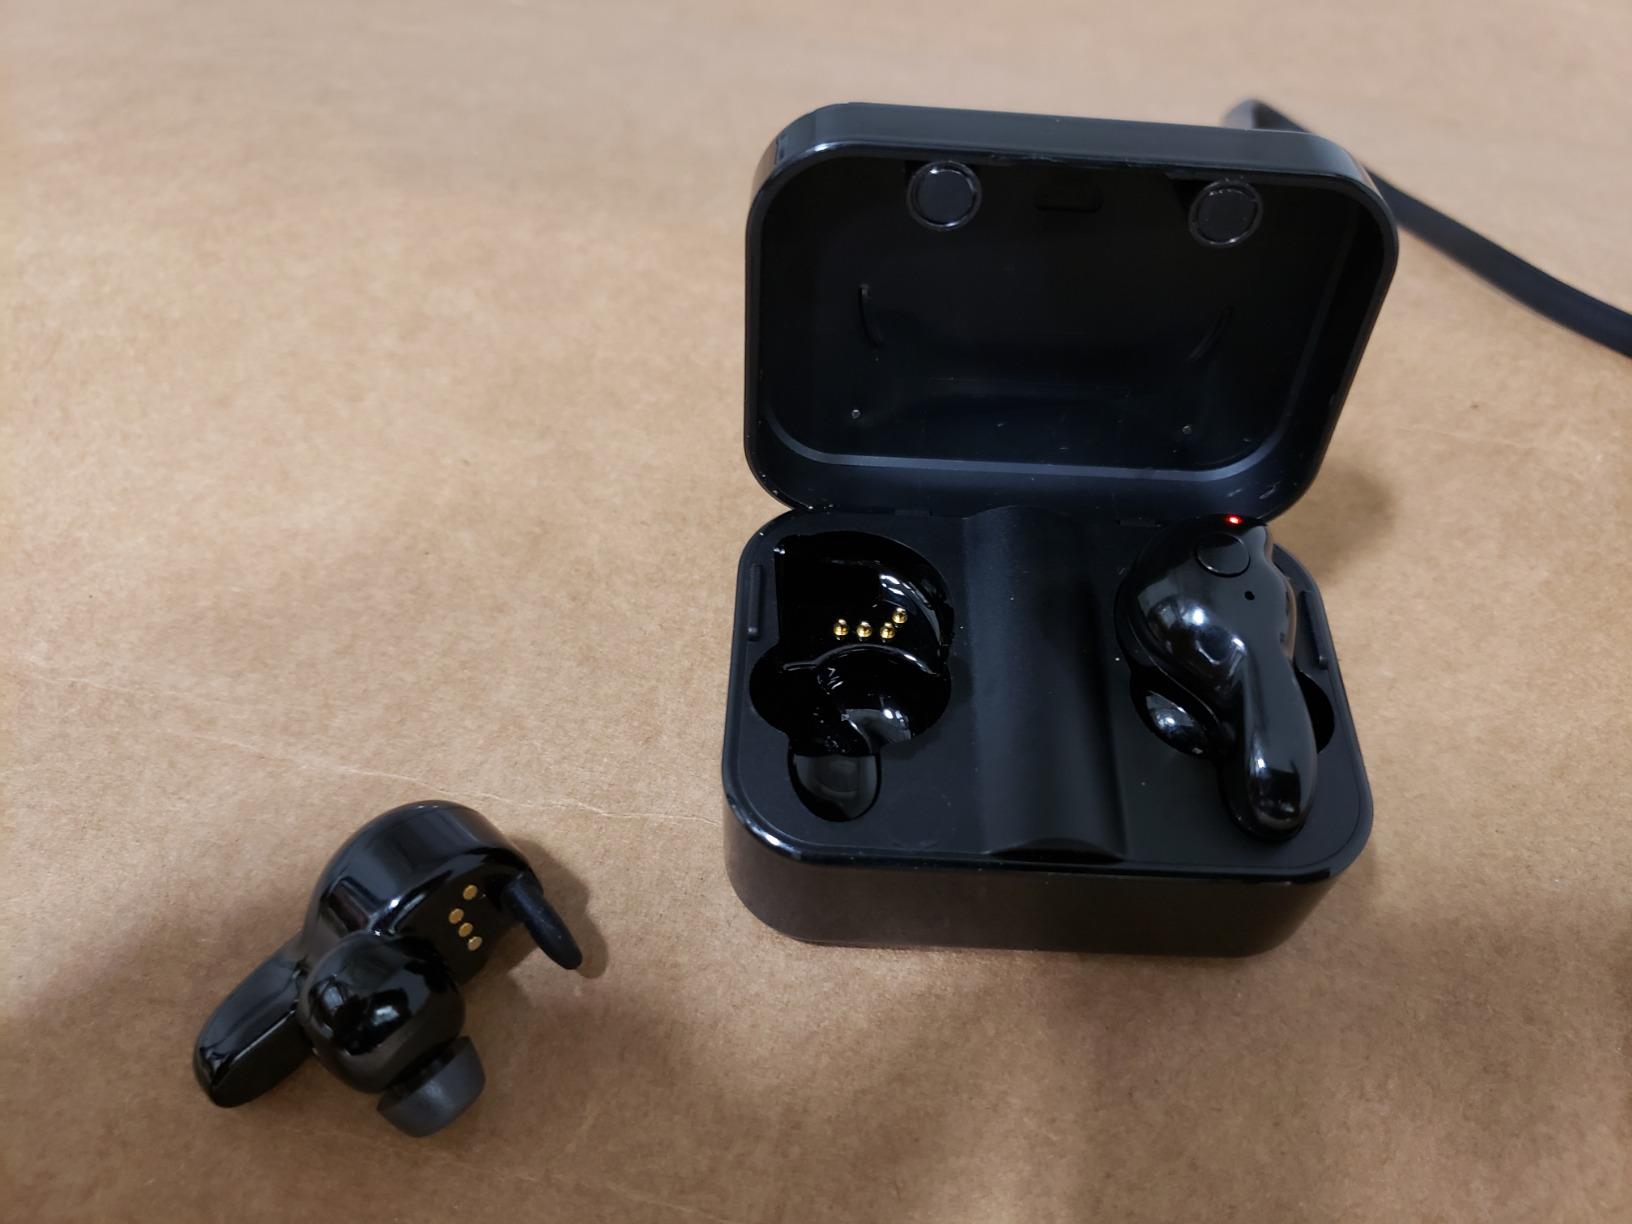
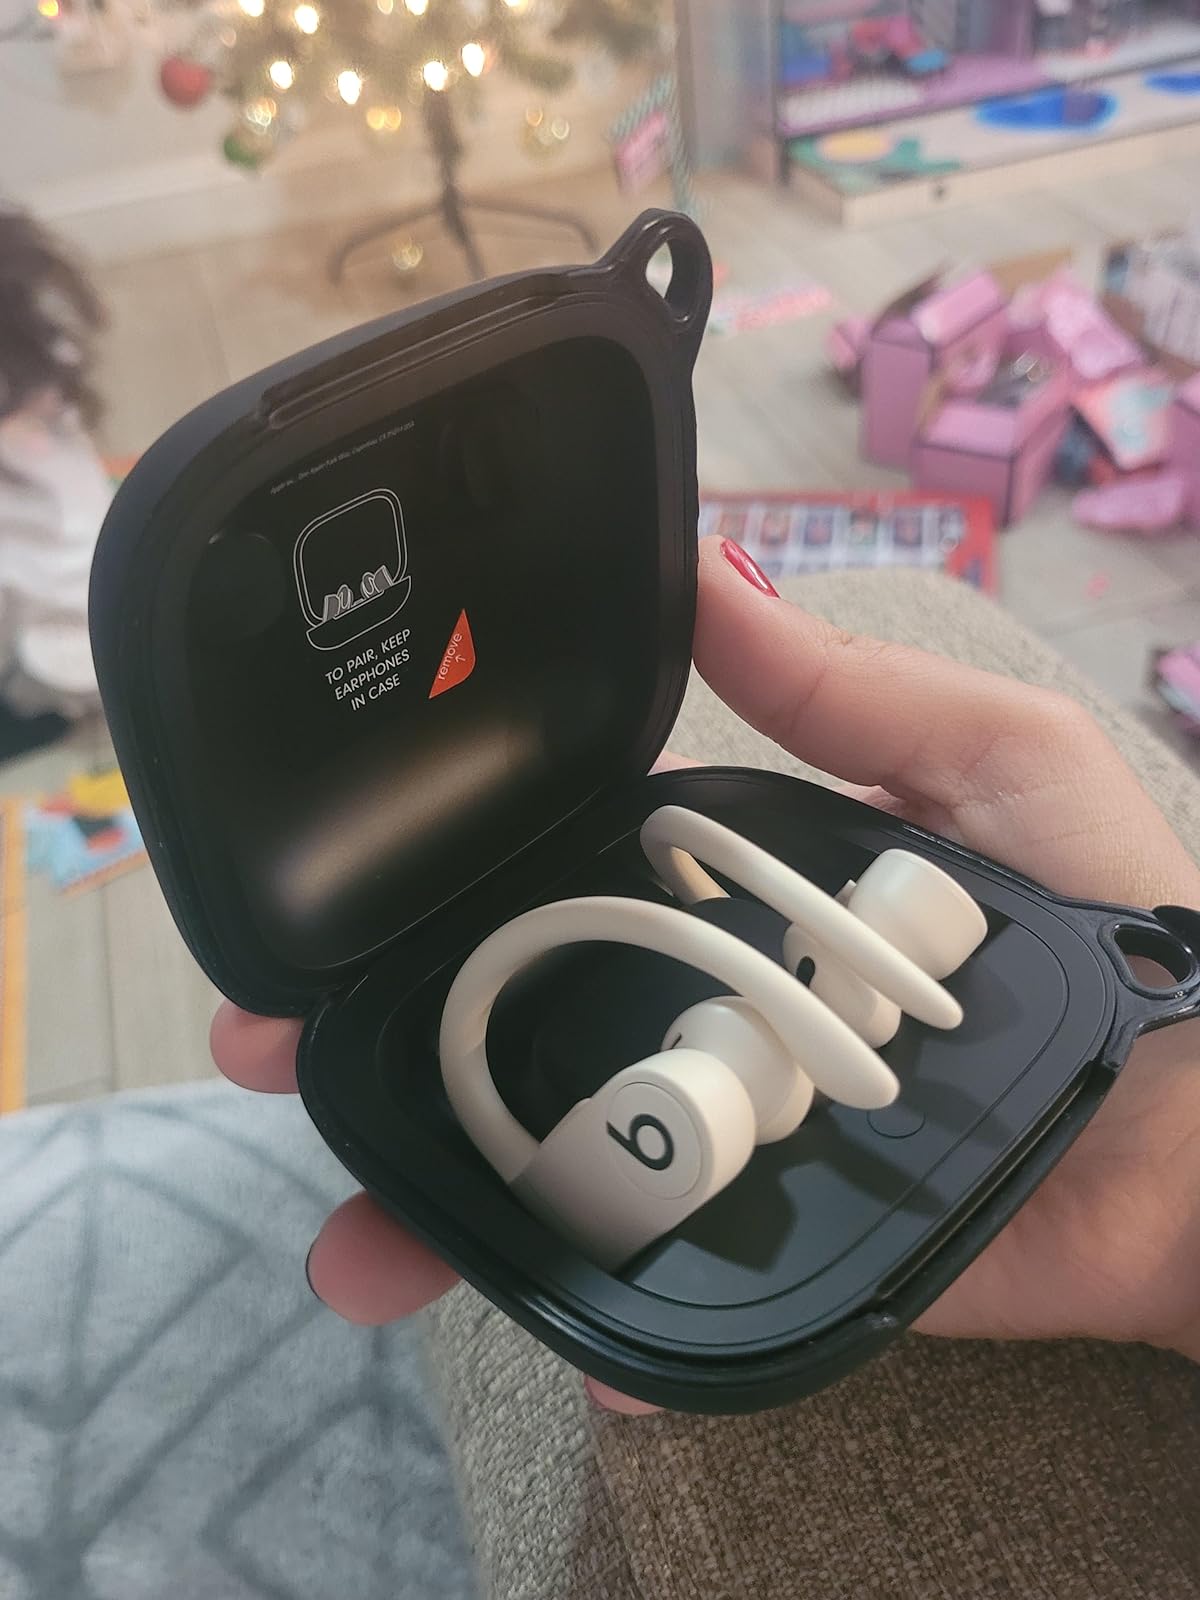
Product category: earbuds
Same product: no